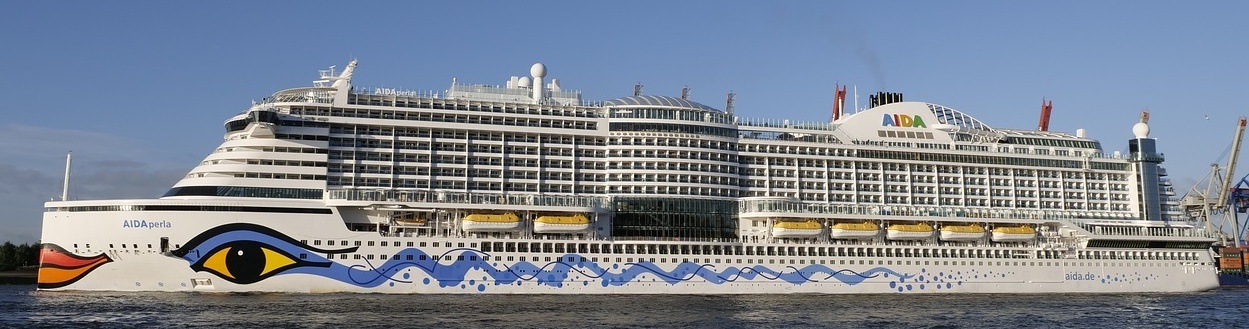
Vehicle type: Ships